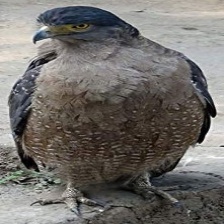
Species: CRESTED SERPENT EAGLE
Scientific name: SPILORNIS CHEELA